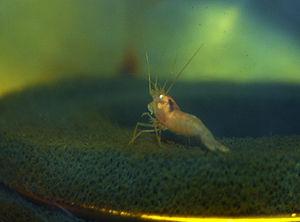
Les Bresilioidea sont une super-famille de crevettes comportant cinq familles.
Les Caridea sont un infra-ordre de crustacés décapodes, qui contient une bonne partie des animaux communément appelés « crevettes ».
Mirocaris fortunata est une espèce de crevettes marines de la famille des Alvinocarididae.